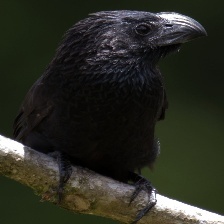
Species: GROVED BILLED ANI
Scientific name: CROTOPHAGA SULCIROSTRIS